Umicore

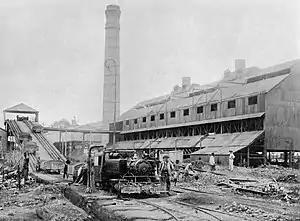
Factories operated by the Union Minière du Haut Katanga in Lubumbashi, Belgian Congo, 1917.

The main thread running through much of Umicore's history is the "Union Minière du Haut-Katanga" (UMHK), a company incorporated in 1906 to exploit the vast natural resources of the Congo Free State, later the Belgian Congo and now the Democratic Republic of the Congo. Initially, the UMHK concentrated on mining the state's extensive copper deposits, before diversifying into cobalt, tin, uranium (in which it at one point held a near-monopoly in global supply) and other precious metals. The company also constructed casting and smelting facilities, eventually growing to such an extent that it represented around half of all revenues taken in by the Congolese government. In early January 1967, the UMHK was nationalized by the regime of President Mobutu Sese Seko, and over $800 million of the company's assets were seized by the state.